Miscellany

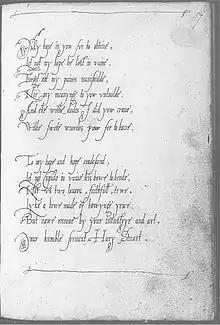
. A love poem in a distinctive hand from "The Devonshire Manuscript", 57r.

Verse miscellanies are collections of poems or poetic extracts that vary in authorship, genre, and subject matter. The earlier tradition of manuscript verse continued to be produced in the 16th century and onwards, and many of these early examples are preserved in national, state, and university libraries, as well as in private collections. The Devonshire Manuscript is a verse miscellany that was produced in the 1530s and early 1540s, and contains a range of works, from original pieces and fragments to translations and medieval verse. Compiled by three eminent women, it is one of the first examples of men and women collaborating on a literary work.